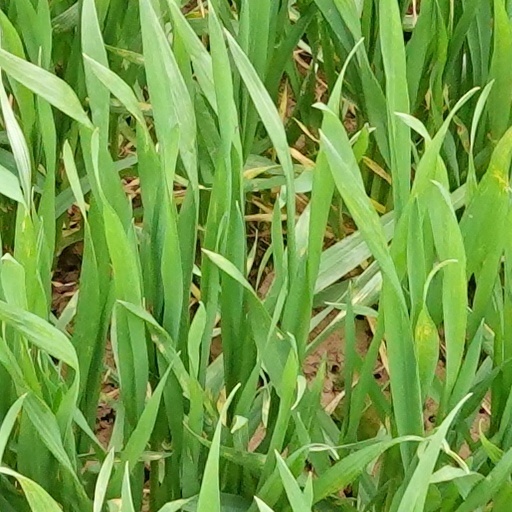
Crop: wheat